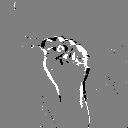
ASL letter: s